Levi Barden Cobblestone Farmhouse

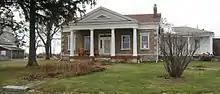

Levi Barden Cobblestone Farmhouse is a historic home located at Seneca in Ontario County, New York. It is a cobblestone structure that was constructed in 1836 in the Greek Revival style.